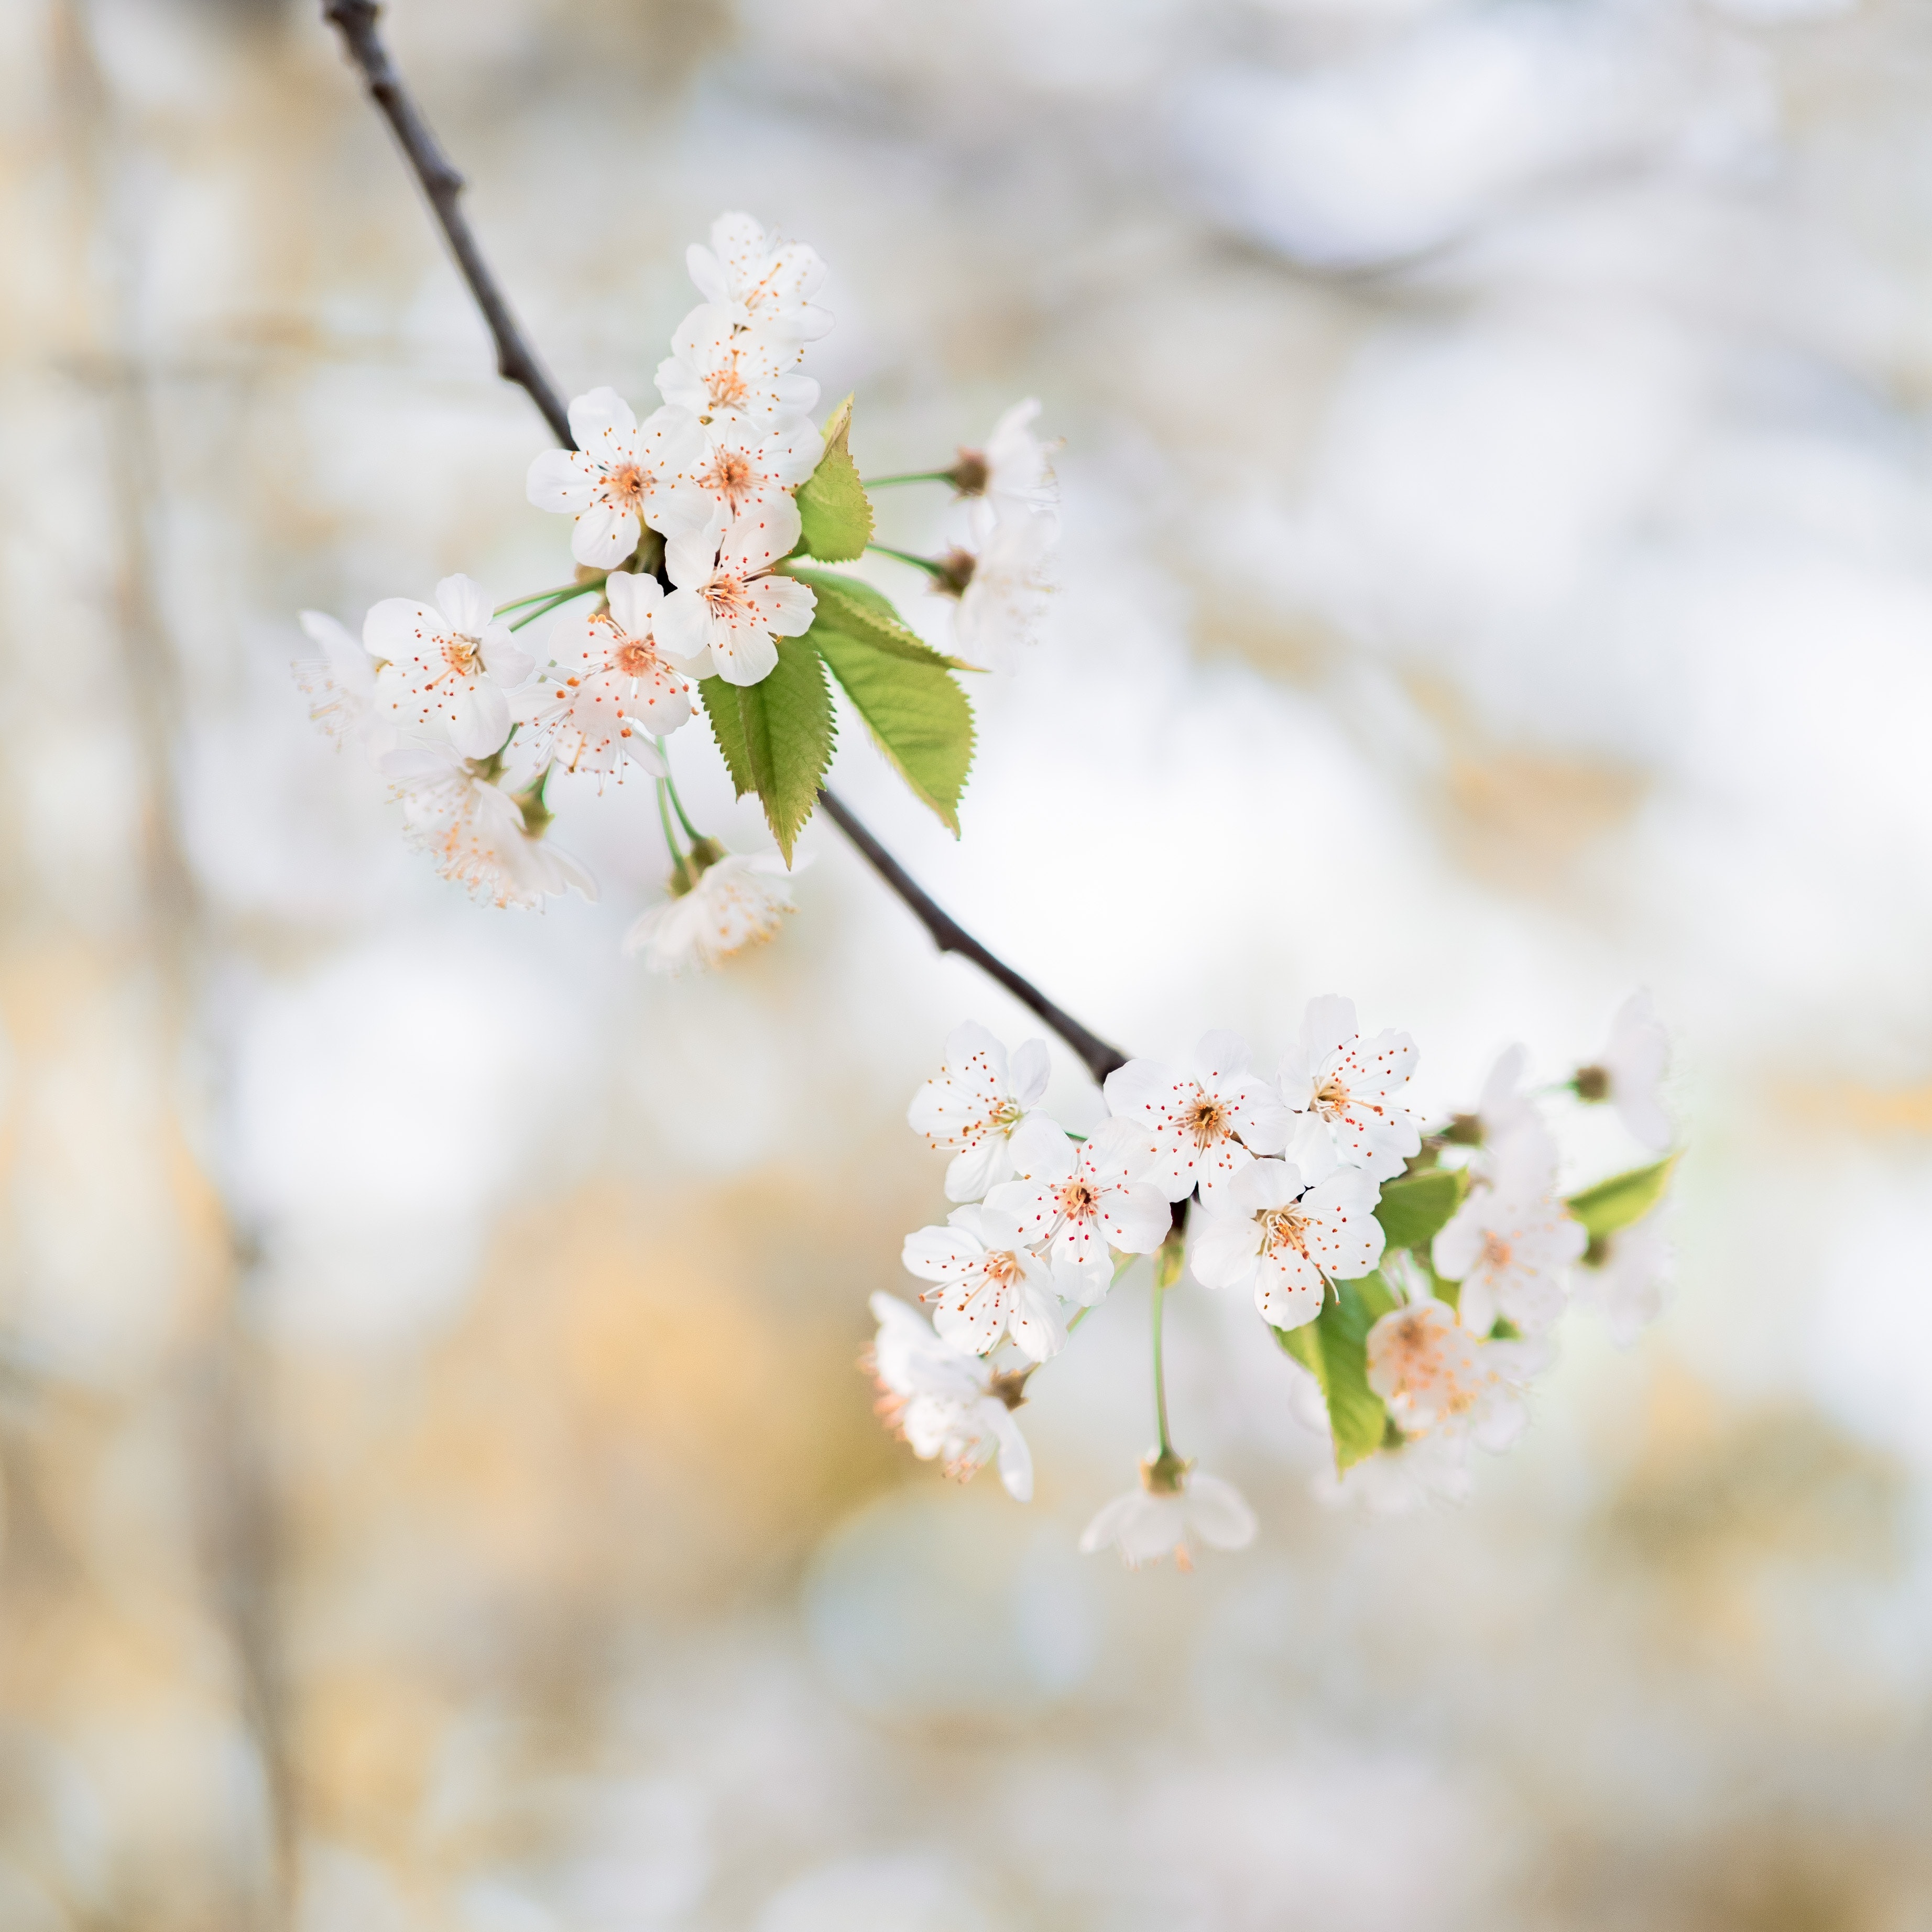
flower, blossom, white, spring, plant, branch, cherry blossom, twig, petal, flowering plant, tree, prunus, prunus spinosa, wildflower